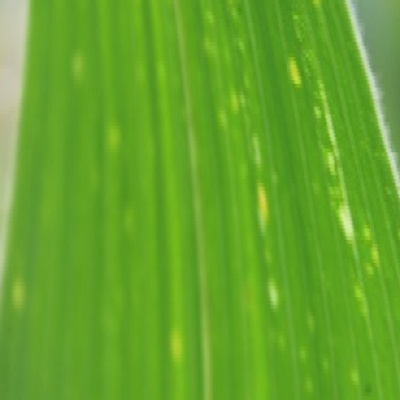
Label: Corn_(Maize)___Leaf_Spot